Seleucid Empire

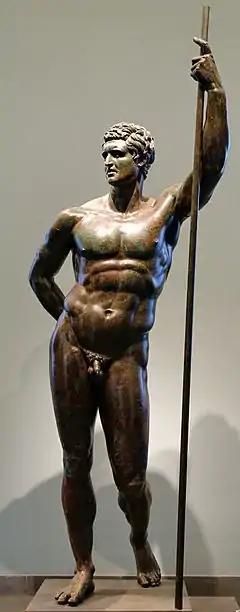
The "Hellenistic Prince," a bronze statue originally thought to be a Seleucid, or Attalus II of Pergamon, now considered a portrait of a Roman general, made by a Greek artist working in Rome in the 2nd century BC.

Following the defeat of his erstwhile ally Philip by Rome in 197 BC, Antiochus saw the opportunity for expansion into Greece itself. Encouraged by the exiled Carthaginian general Hannibal, and making an alliance with the disgruntled Aetolian League, Antiochus launched an invasion across the Hellespont. With his huge army he aimed to establish the Seleucid empire as the foremost power in the Hellenic world, but these plans put the empire on a collision course with the new rising power of the Mediterranean, the Roman Republic. At the battles of Thermopylae (191 BC) and Magnesia (190 BC), Antiochus's forces suffered resounding defeats, and he was compelled to make peace and sign the Treaty of Apamea (188 BC), the main clause of which saw the Seleucids agree to pay a large indemnity, to retreat from Anatolia and to never again attempt to expand Seleucid territory west of the Taurus Mountains. The Kingdom of Pergamum and the Republic of Rhodes, Rome's allies in the war, gained the former Seleucid lands in Anatolia. Antiochus died in 187 BC on another expedition to the east, where he sought to extract money to pay the indemnity.